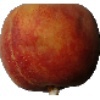
Label: Peach 1